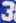
Number: 3